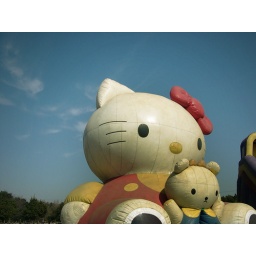
hello kitty jumping castle in japan